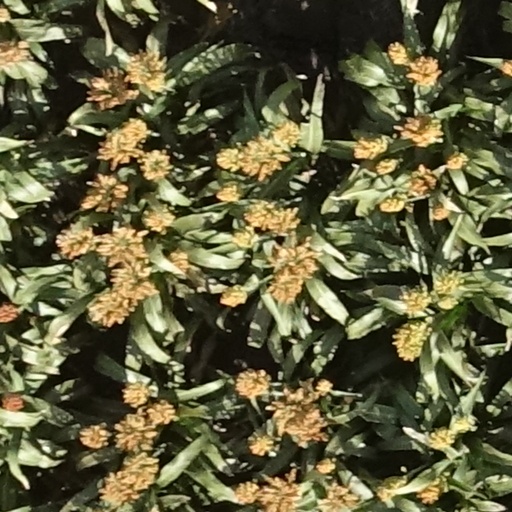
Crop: sorghum